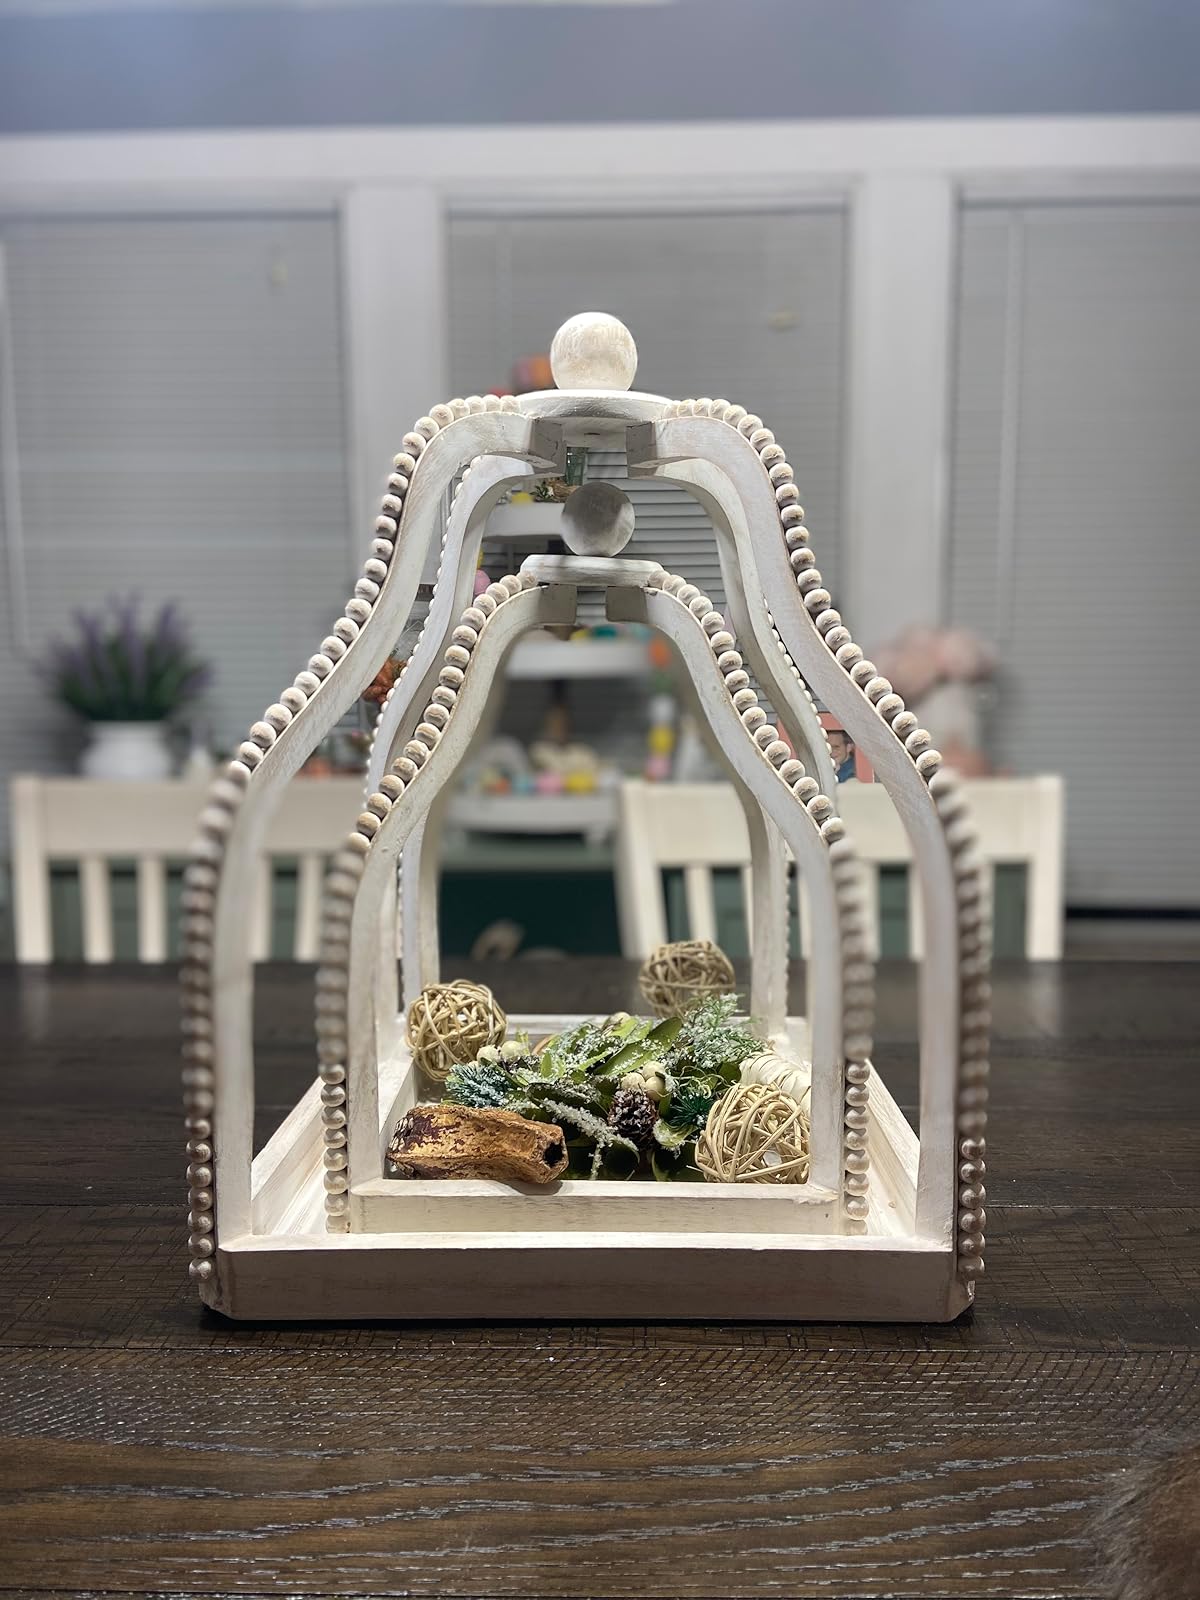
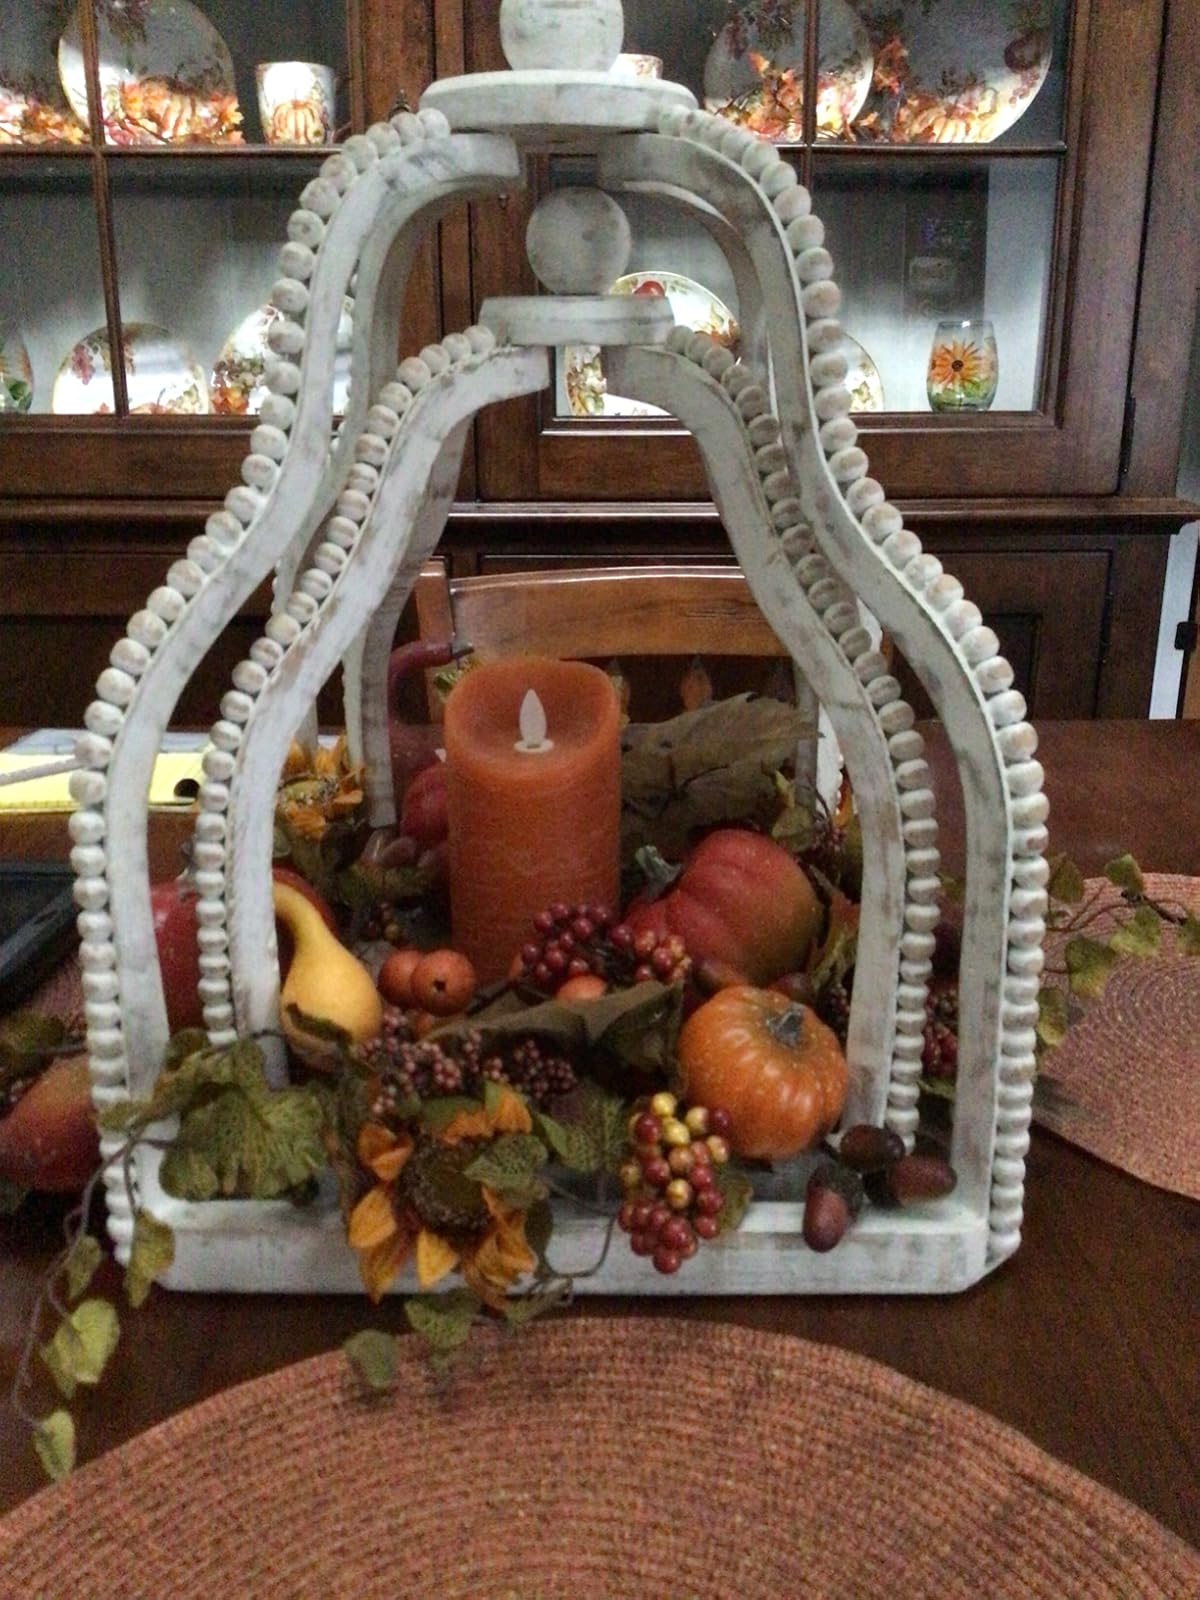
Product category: lantern
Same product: yes